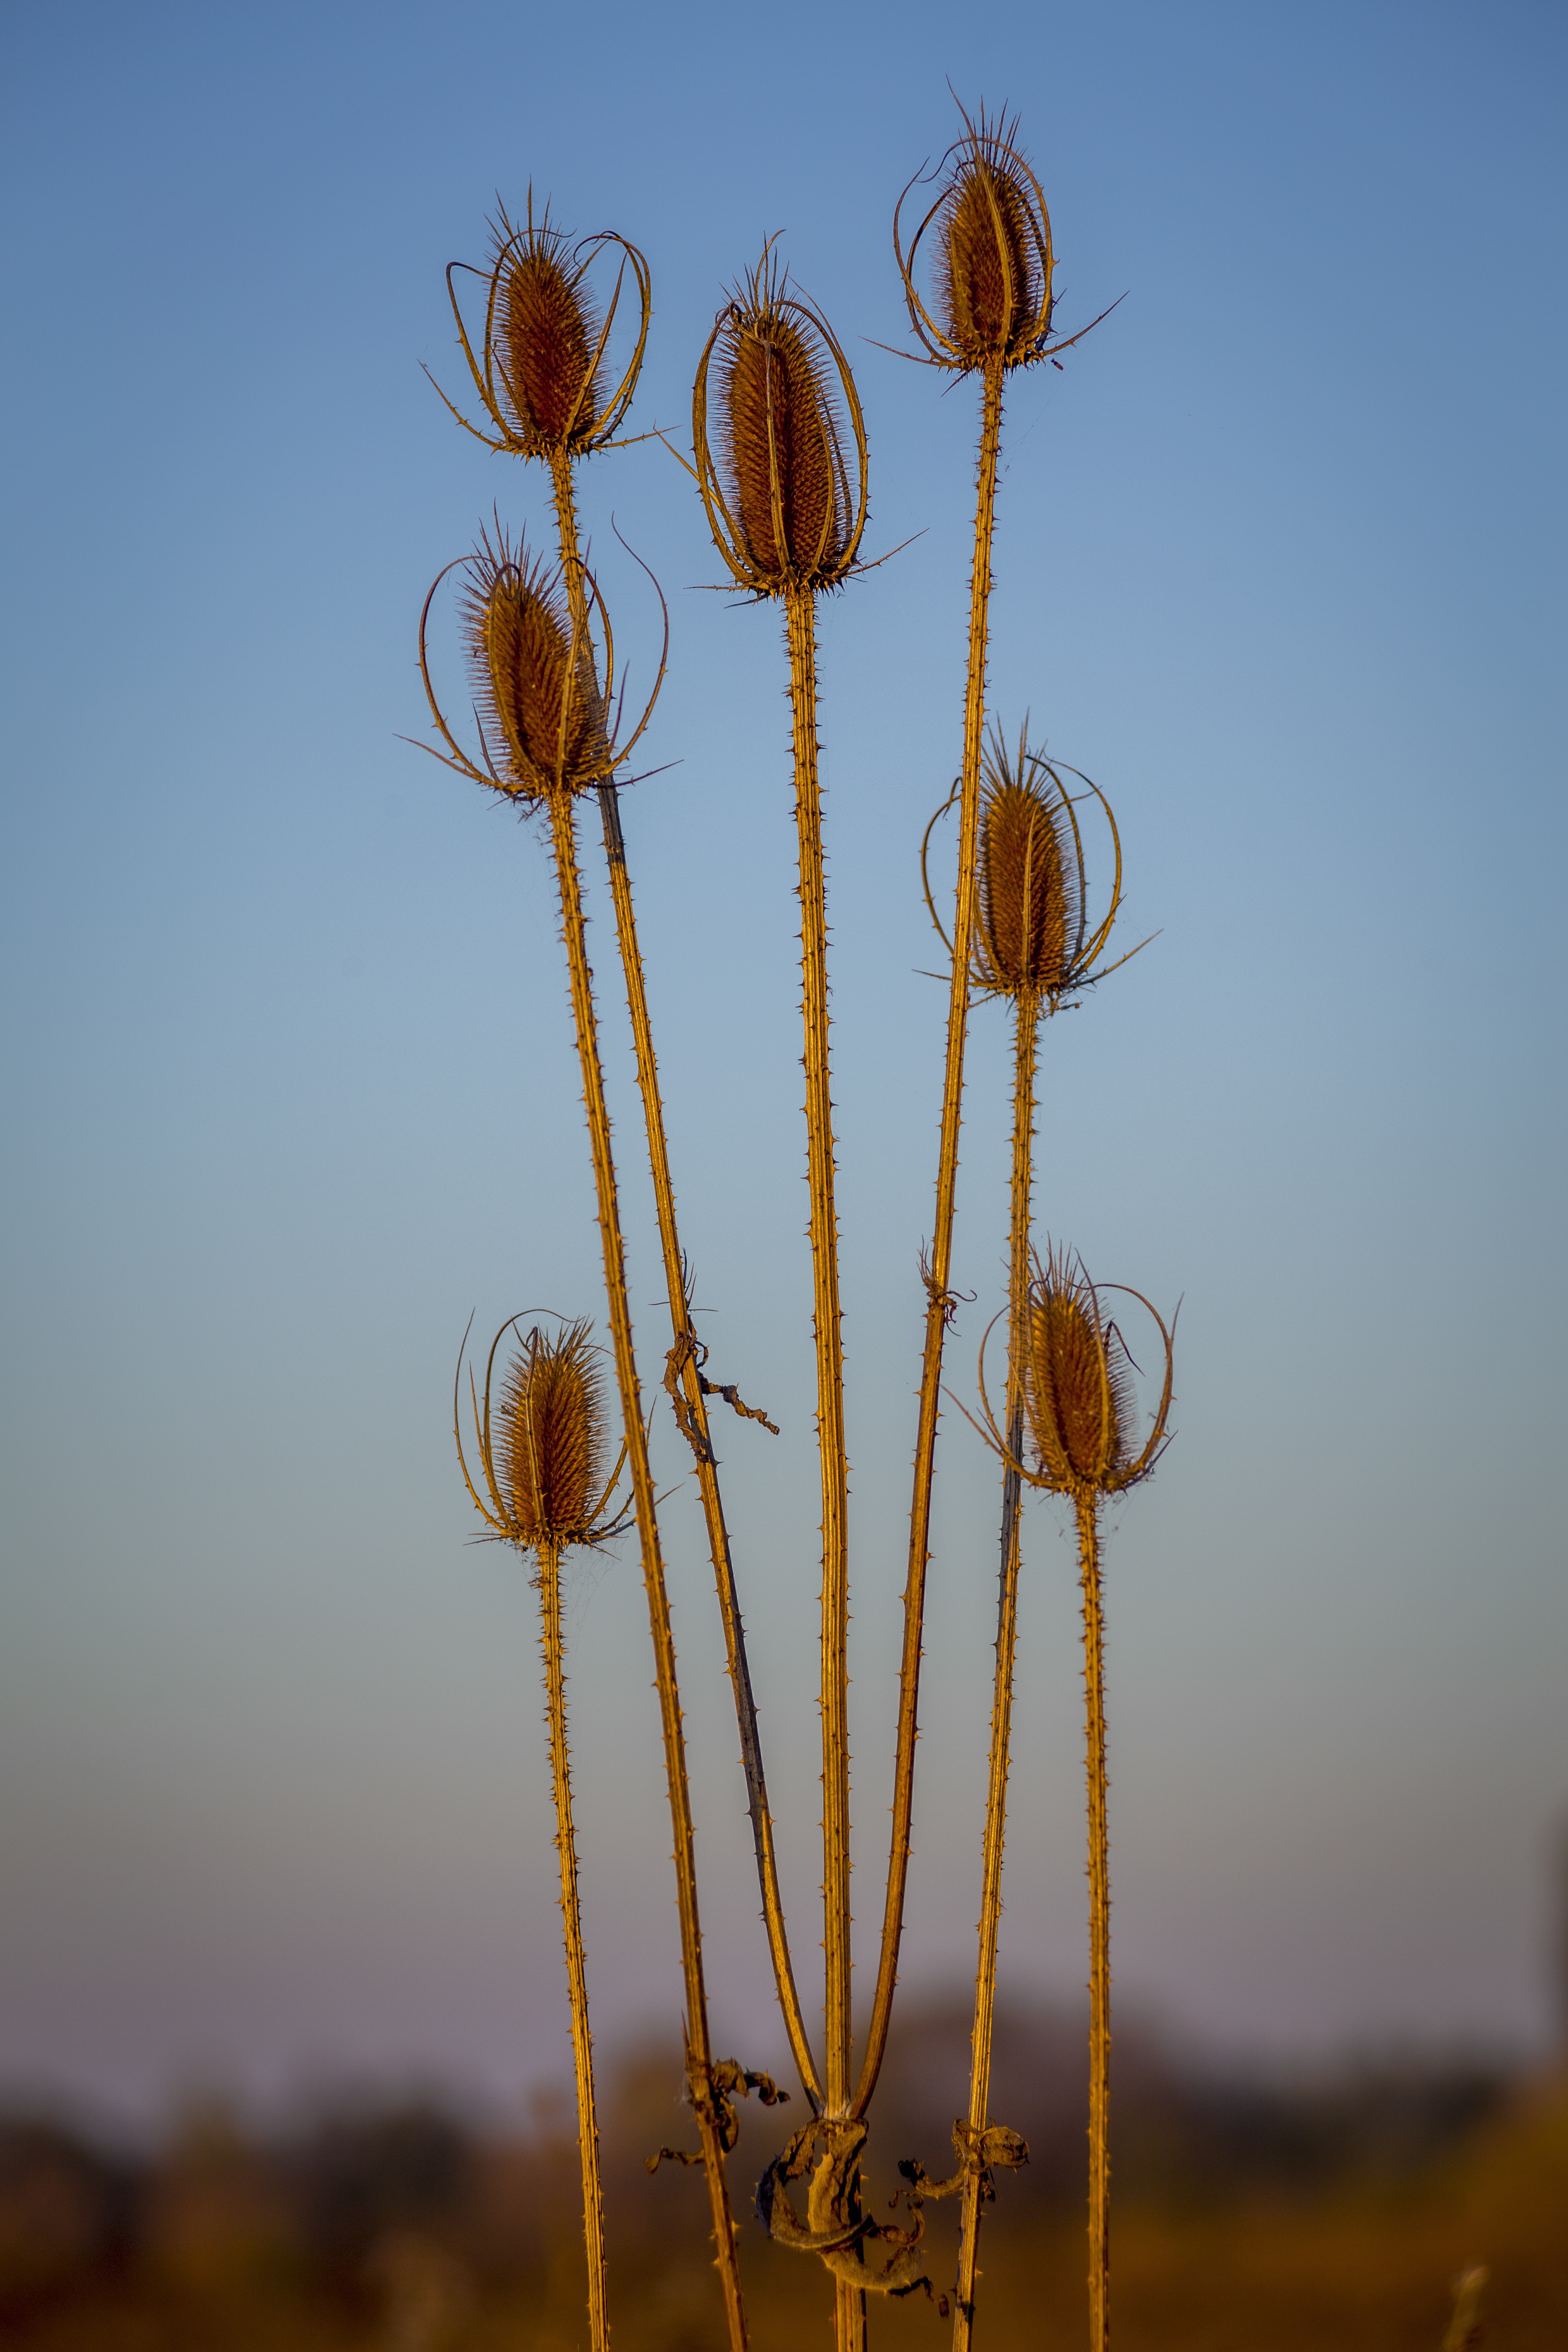
nature, silhouette, prickly, bokeh, plant, sky, sunset, field, warm, stem, sunlight, morning, flower, summer, dry, clear, reflection, autumn, yellow, flora, heat, close up, seeds, backlight, ukraine, beautiful, prickle, deadwood, grasses, macro photography, inflorescence, barb, flowering plant, scratchy, indian summer, dead wood, grass family, plant stem, land plant, arecales, motley grass